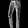
Label: Trouser